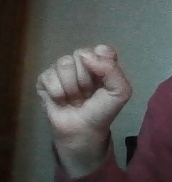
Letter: saad